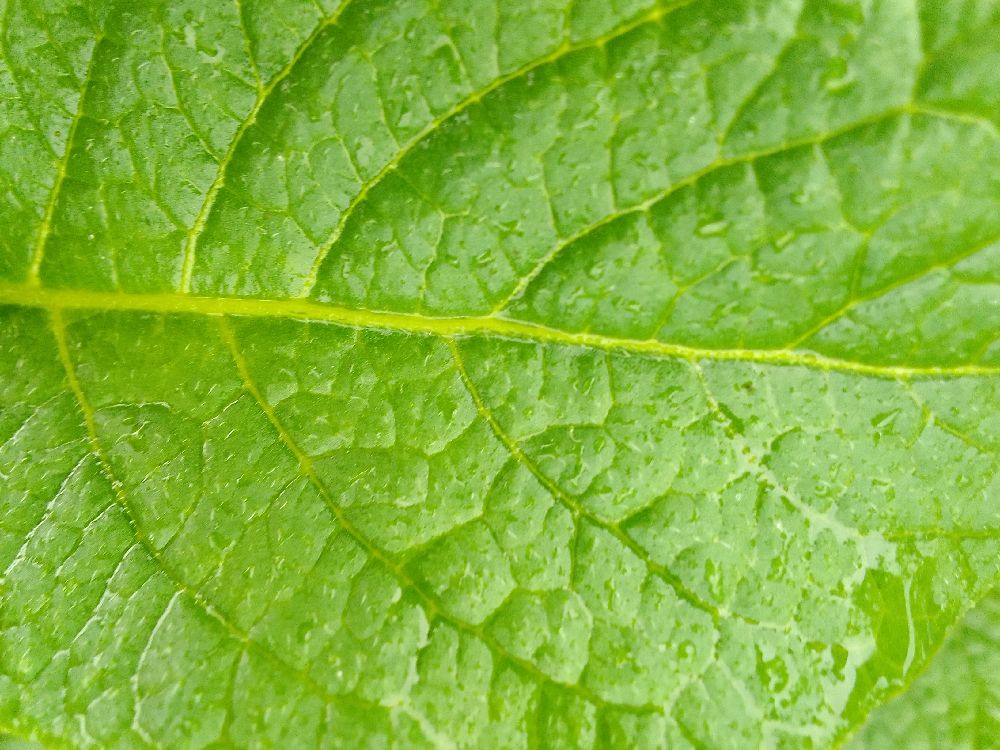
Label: Healthy